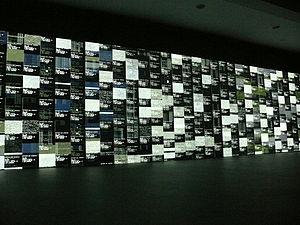
Ryoji Ikeda est un artiste sonore et visuel japonais. Il est né en 1966 à Gifu et vit actuellement à Paris.